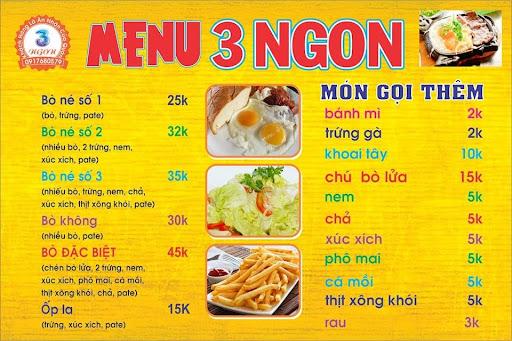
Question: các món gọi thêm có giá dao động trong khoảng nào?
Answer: các món gọi thêm có giá dao động trong khoảng từ 2 000 đén 15 000 đồng